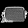
Label: Bag